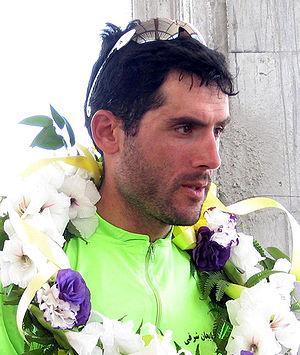
Ghader Mizbani Iranagh, né le 6 septembre 1975 à Tabriz, est un coureur cycliste iranien, professionnel de 2003 à 2018.